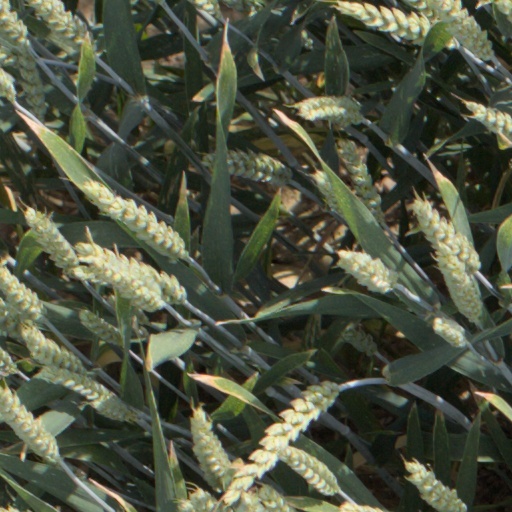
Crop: wheat